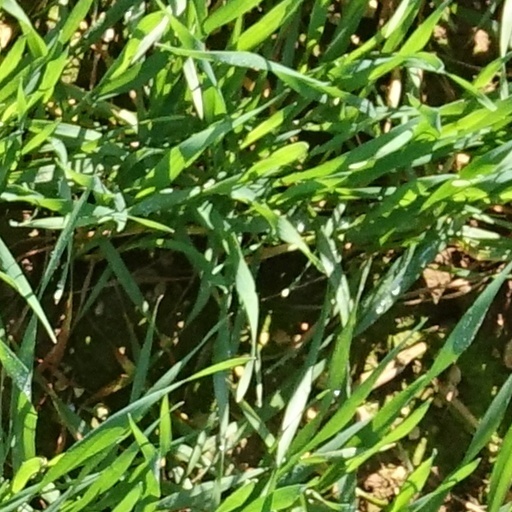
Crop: wheat